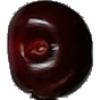
Label: cherry